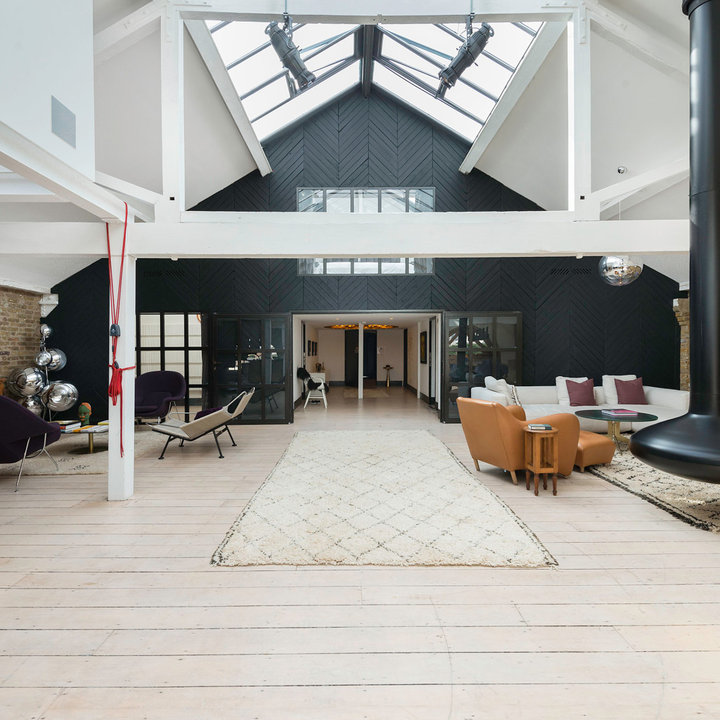
Style: Industrial